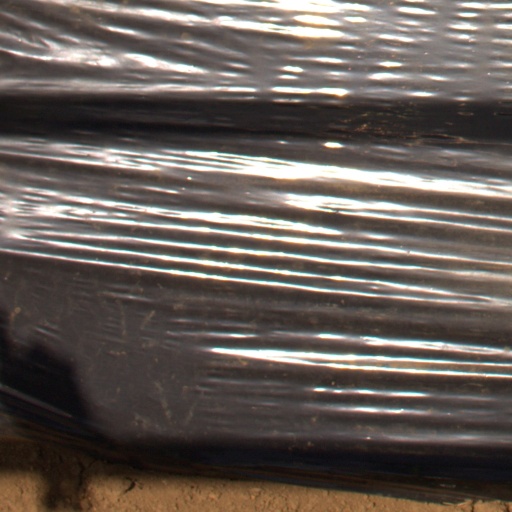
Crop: Jerusalem artichoke